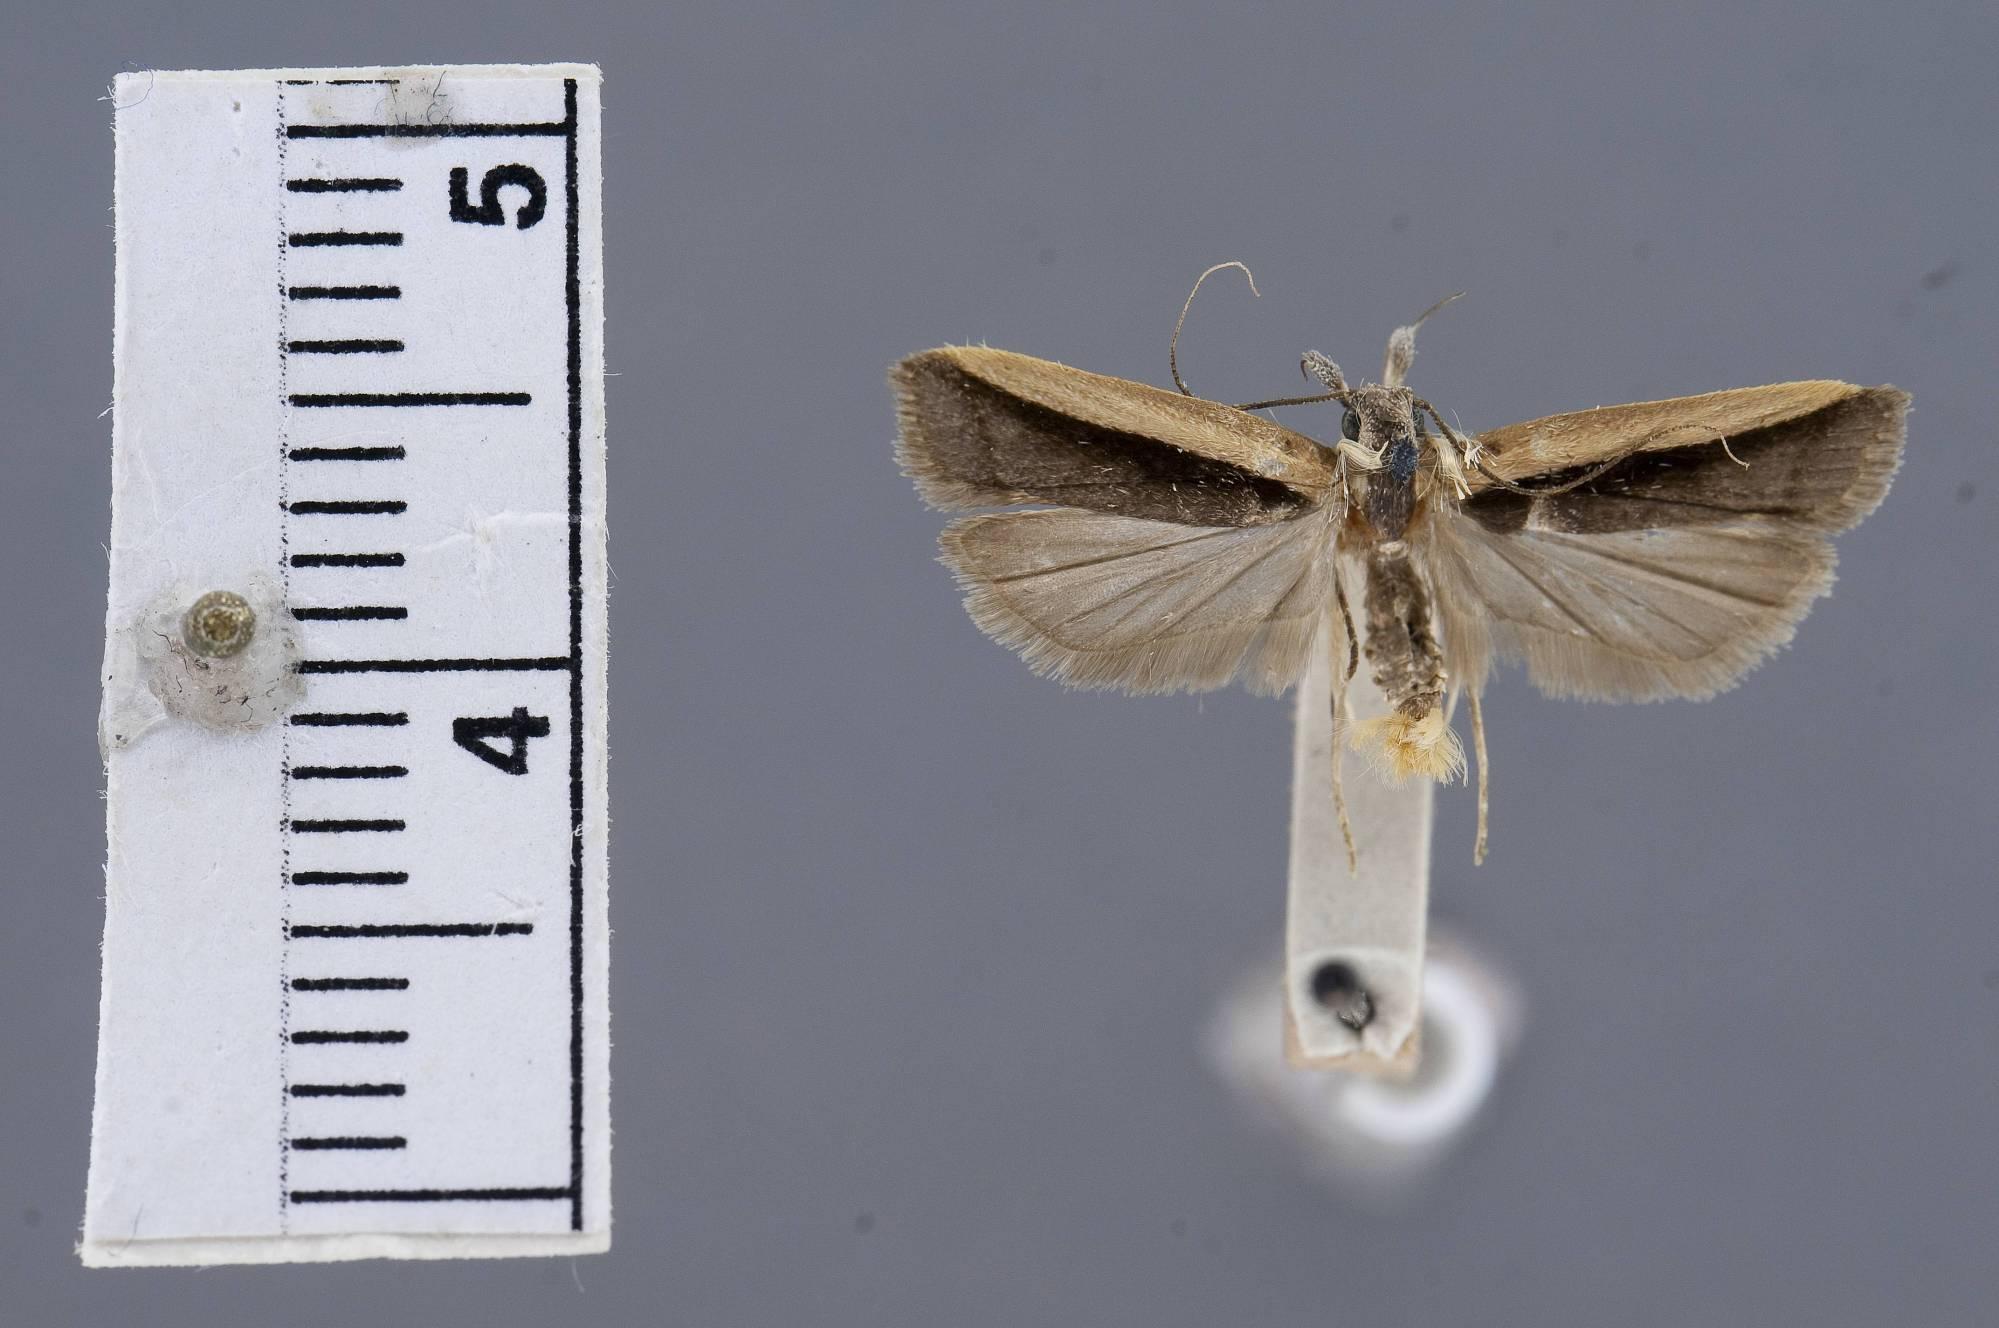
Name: Dichomeris costalis
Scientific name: Dichomeris costalis Busck, 1914
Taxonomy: Animalia, Arthropoda, Insecta, Lepidoptera, Glossata, Gelechiidae, Dichomerinae
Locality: Tabogilla Island and Porto Bello, Panama
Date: Feb 1912 to Apr 1912